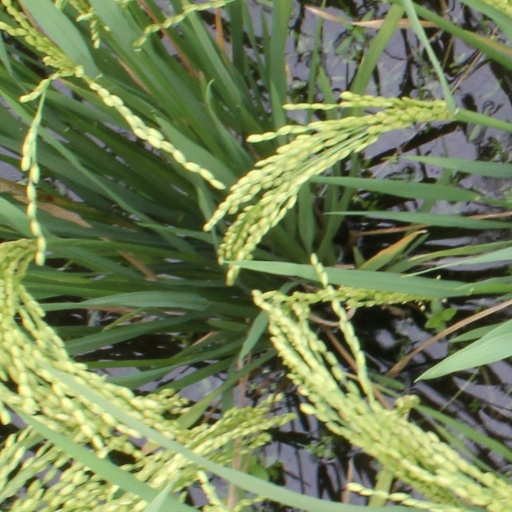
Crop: rice